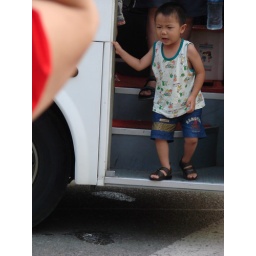
Young boy waiting to get off tour bus in Hanoi.